Stevan Dohanos

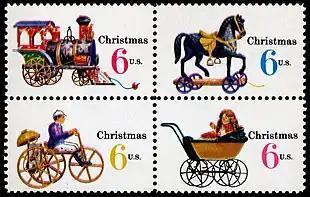
"Christmas Toys" – set of four 6¢ U.S. stamps (1970)

Dohanos was born in Lorain, Ohio and attended the Cleveland School of Art. He worked in fine art as well as in commercial art.